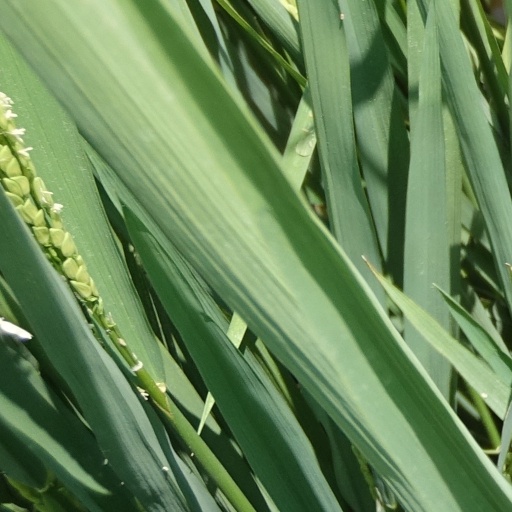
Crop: rice